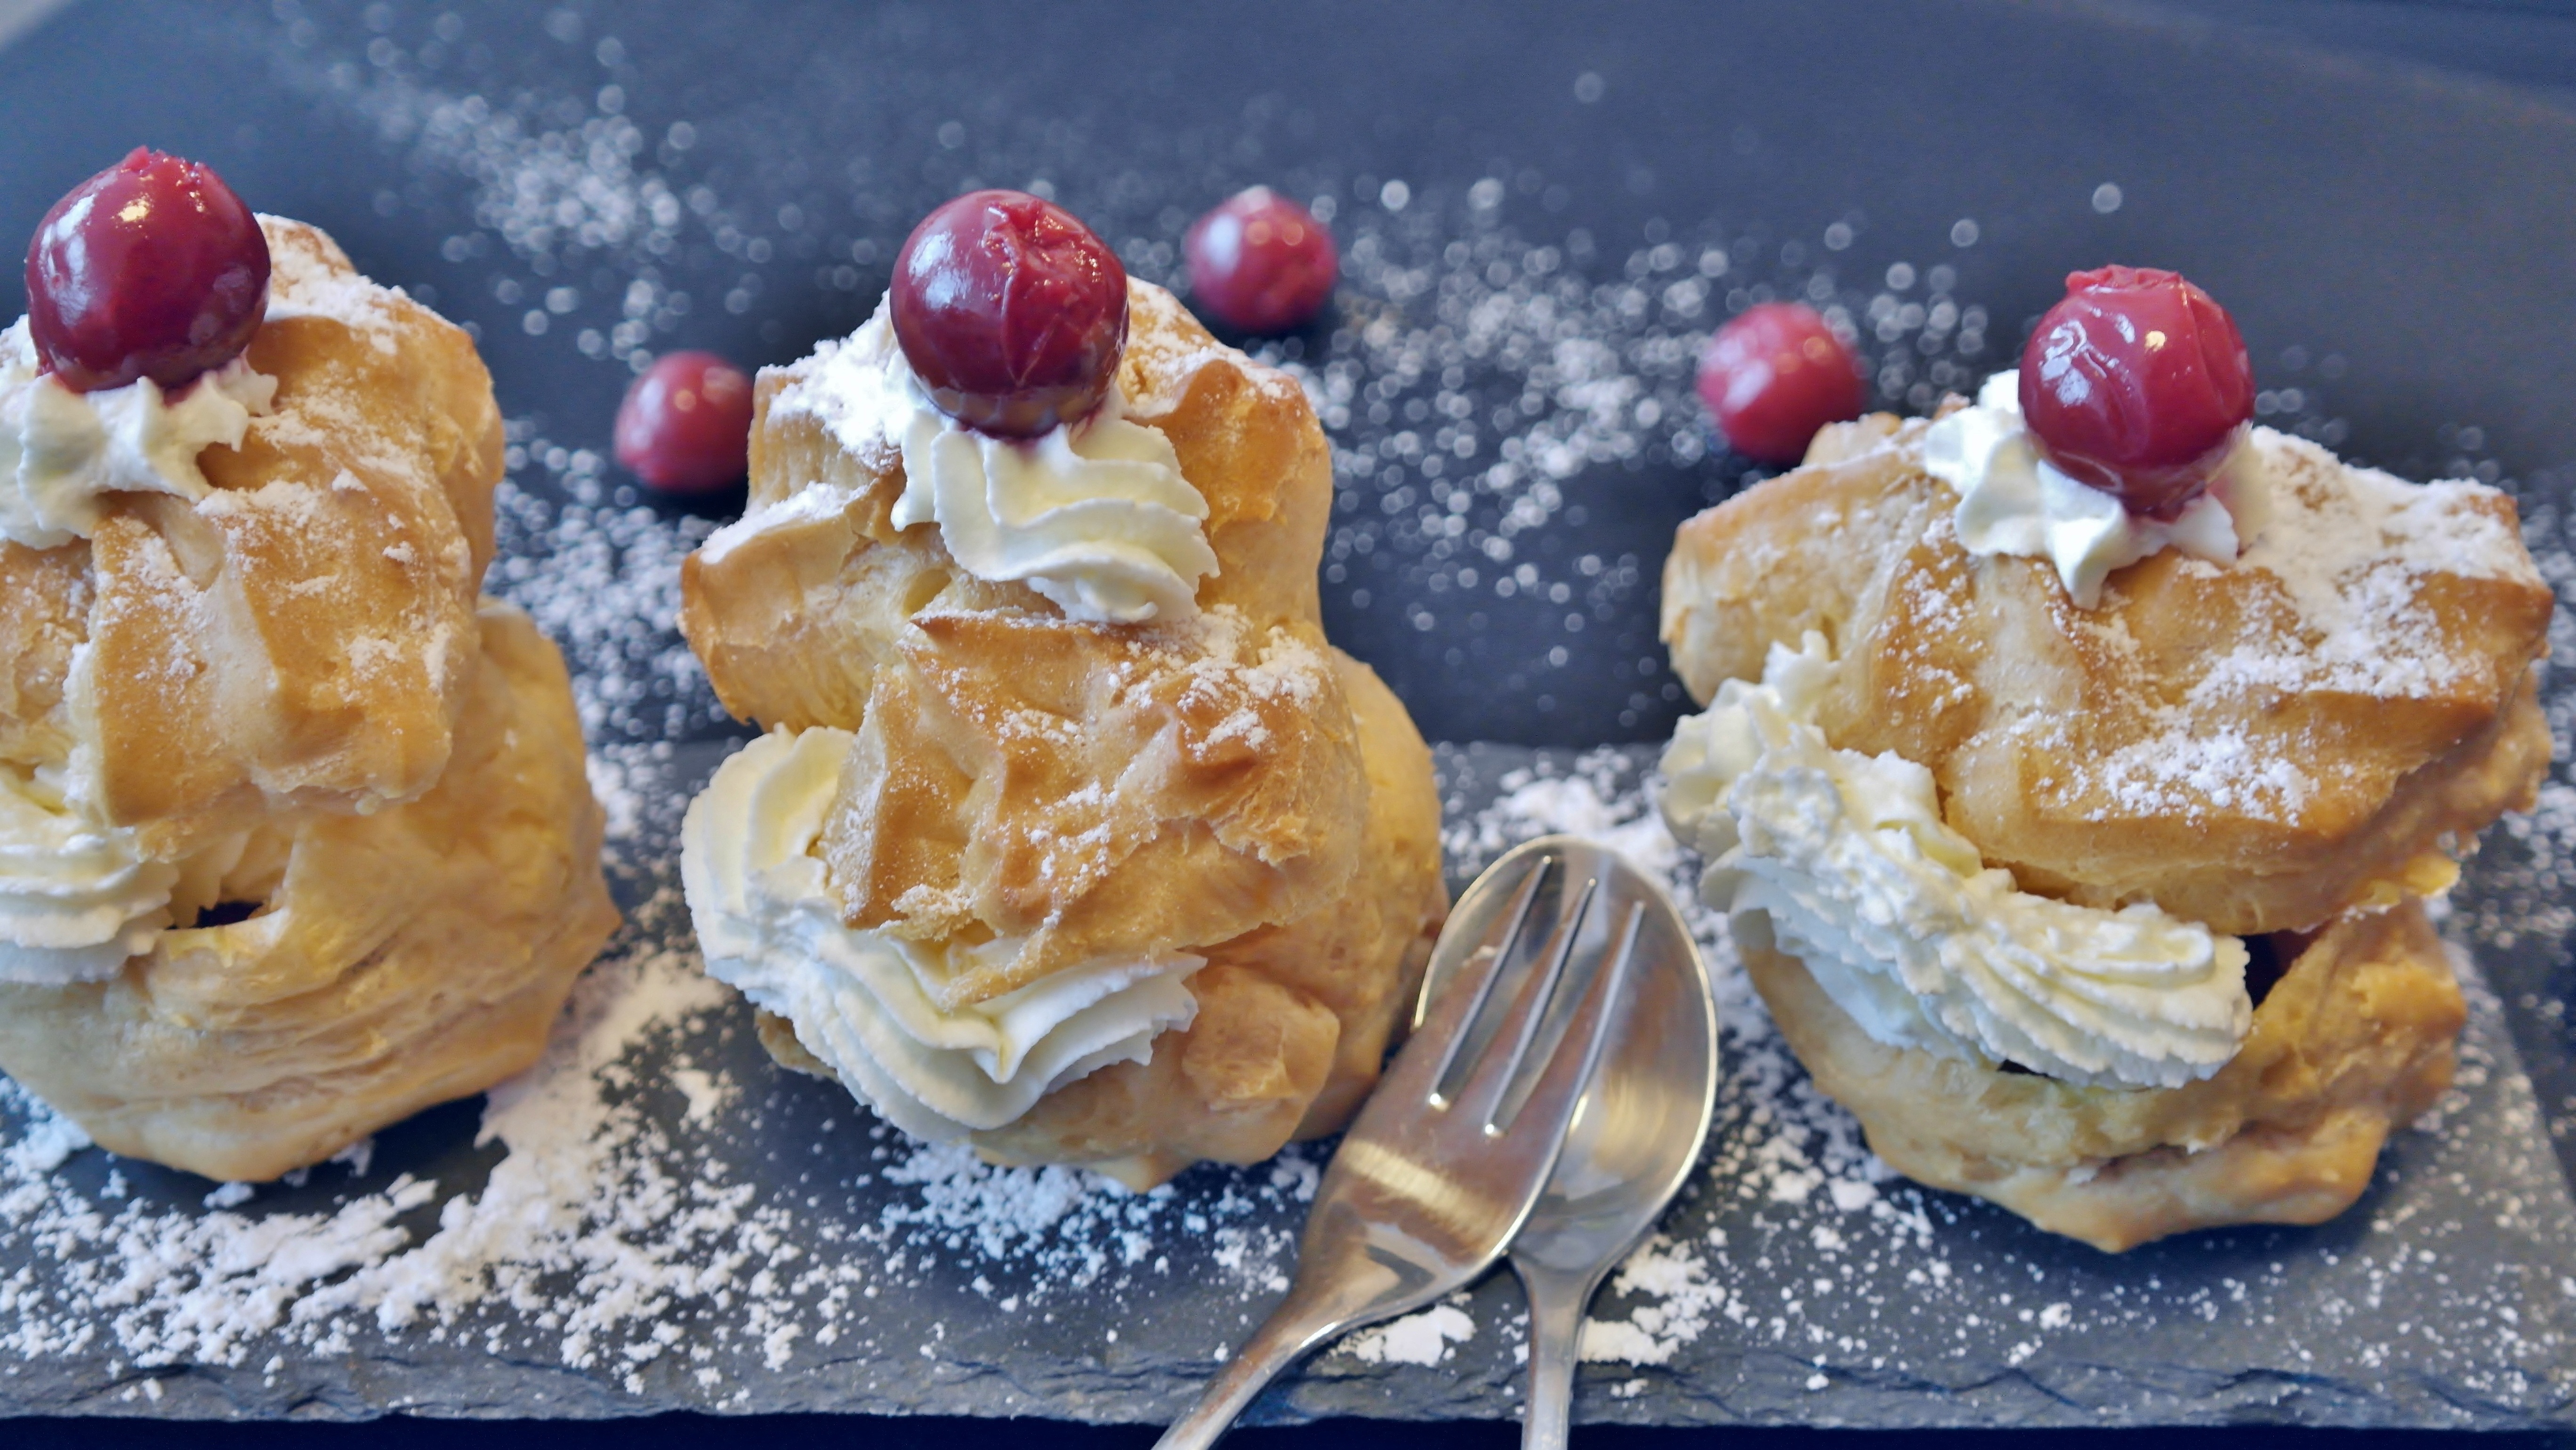
sweet, dish, meal, food, produce, dessert, eat, cuisine, cream, delicious, cake, sweet dish, bake, pastries, sugar, icing, cherries, baked goods, feasting, cream puff, choux pastry, profiterole